Bettencourt

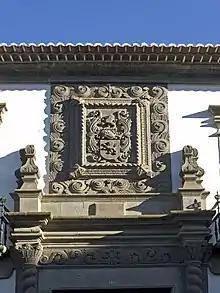
Coat of arms above the main entrance of Bettencourt Palace, Angra do Heroísmo

Bettencourt and Betancourt are originally place-names in Northern France. The place-name element "-court" ("courtyard, courtyard of a farm, farm") is typical of the French provinces, where the Frankish settlements formed an important part of the local population. It is a Gallo-Roman calque from the Old Low Franconian word "*hof," meaning "courtyard", "courtyard of a farm", "farm" (Dutch, Old English "hof", German "Hof" "courtyard", "farm").